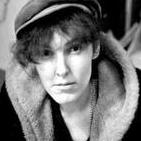
Age: 30